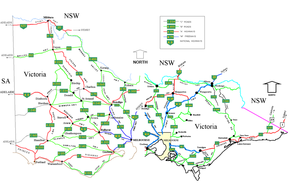
La Western Freeway est une autoroute australienne longue de 125 kilomètres reliant Melbourne, la capitale de l'État de Victoria, à la ville de Ballarat. Elle prolonge la Western Highway, tronçon de route reliant Adélaïde à Melbourne à Burrumbeet, à 22 kilomètres au nord-ouest de Ballarat et se termine dans la banlieue ouest de Melbourne en se prolongeant par la Western Ring Road. La Western Highway et la Western Freeway font partie du réseau de la National Highway.